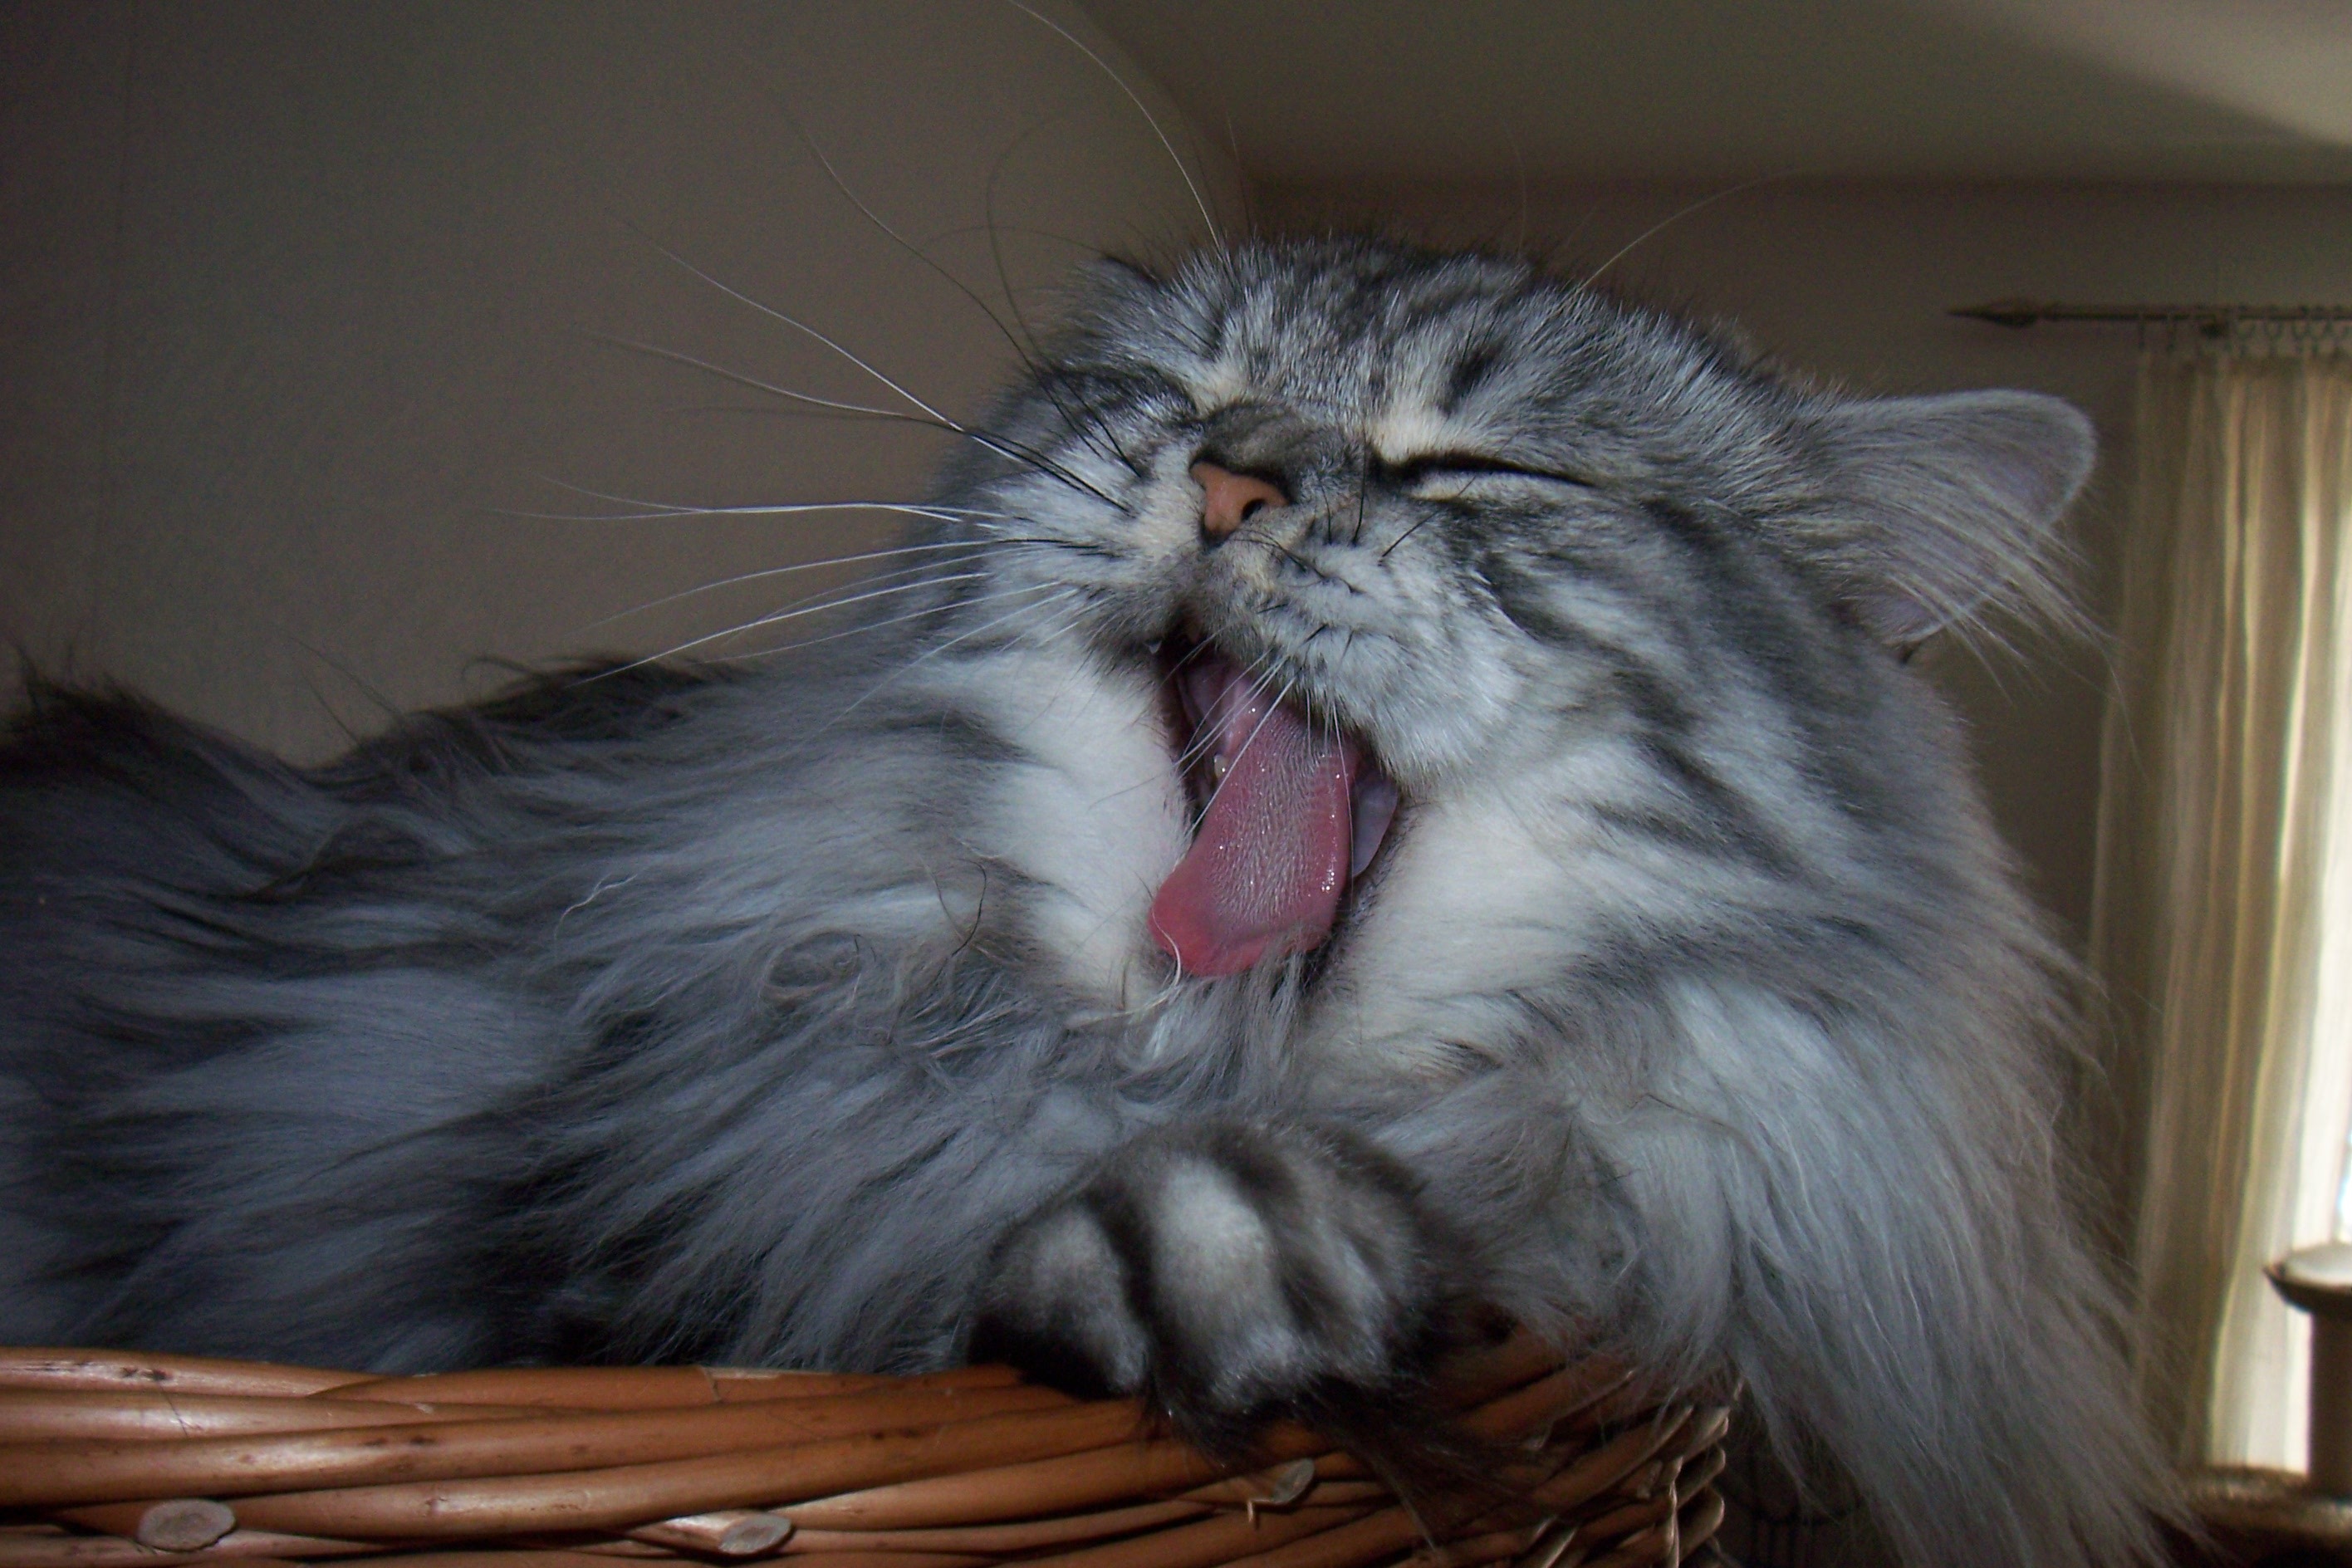
sharp, white, animal, canine, pet, fur, cat, mammal, black, apartment, claw, yawn, long, whiskers, lazy, sleep, paw, vertebrate, tired, cuddly, siberian, persian, dear, maine coon, highlander, norwegian forest cat, bkh, cat breed, cat tongue, small to medium sized cats, cat like mammal, domestic long haired cat, british longhair cat, apartment cat, willi